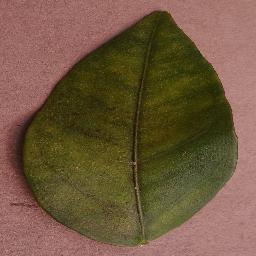
Label: Orange___Haunglongbing_(Citrus_greening)